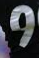
Number: 9